House of Cash

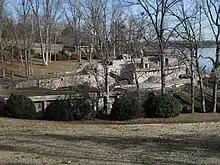
Johnny Cash home in ruins in Hendersonville in 2013

Cash and his wife lived nearby at 200 Caudill Drive in Hendersonville, overlooking Old Hickory Lake, from 1968 until Cash's death in 2003. The mansion covered .